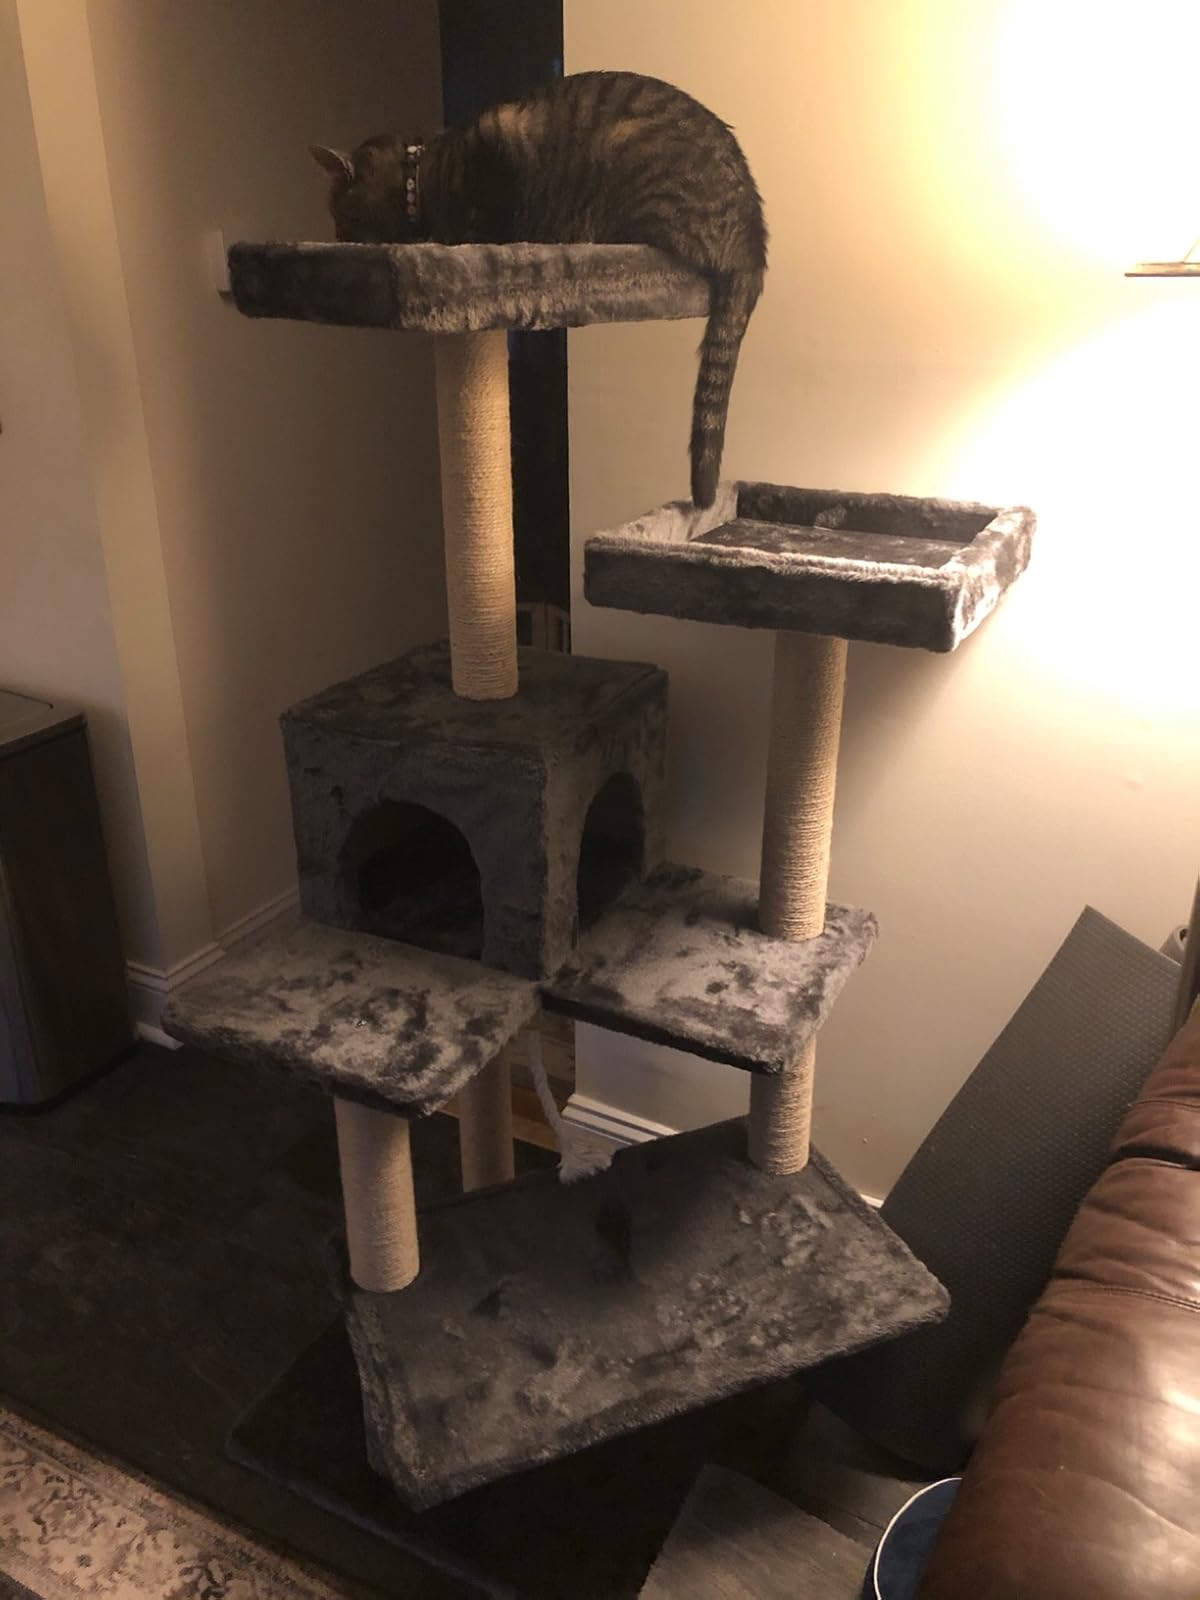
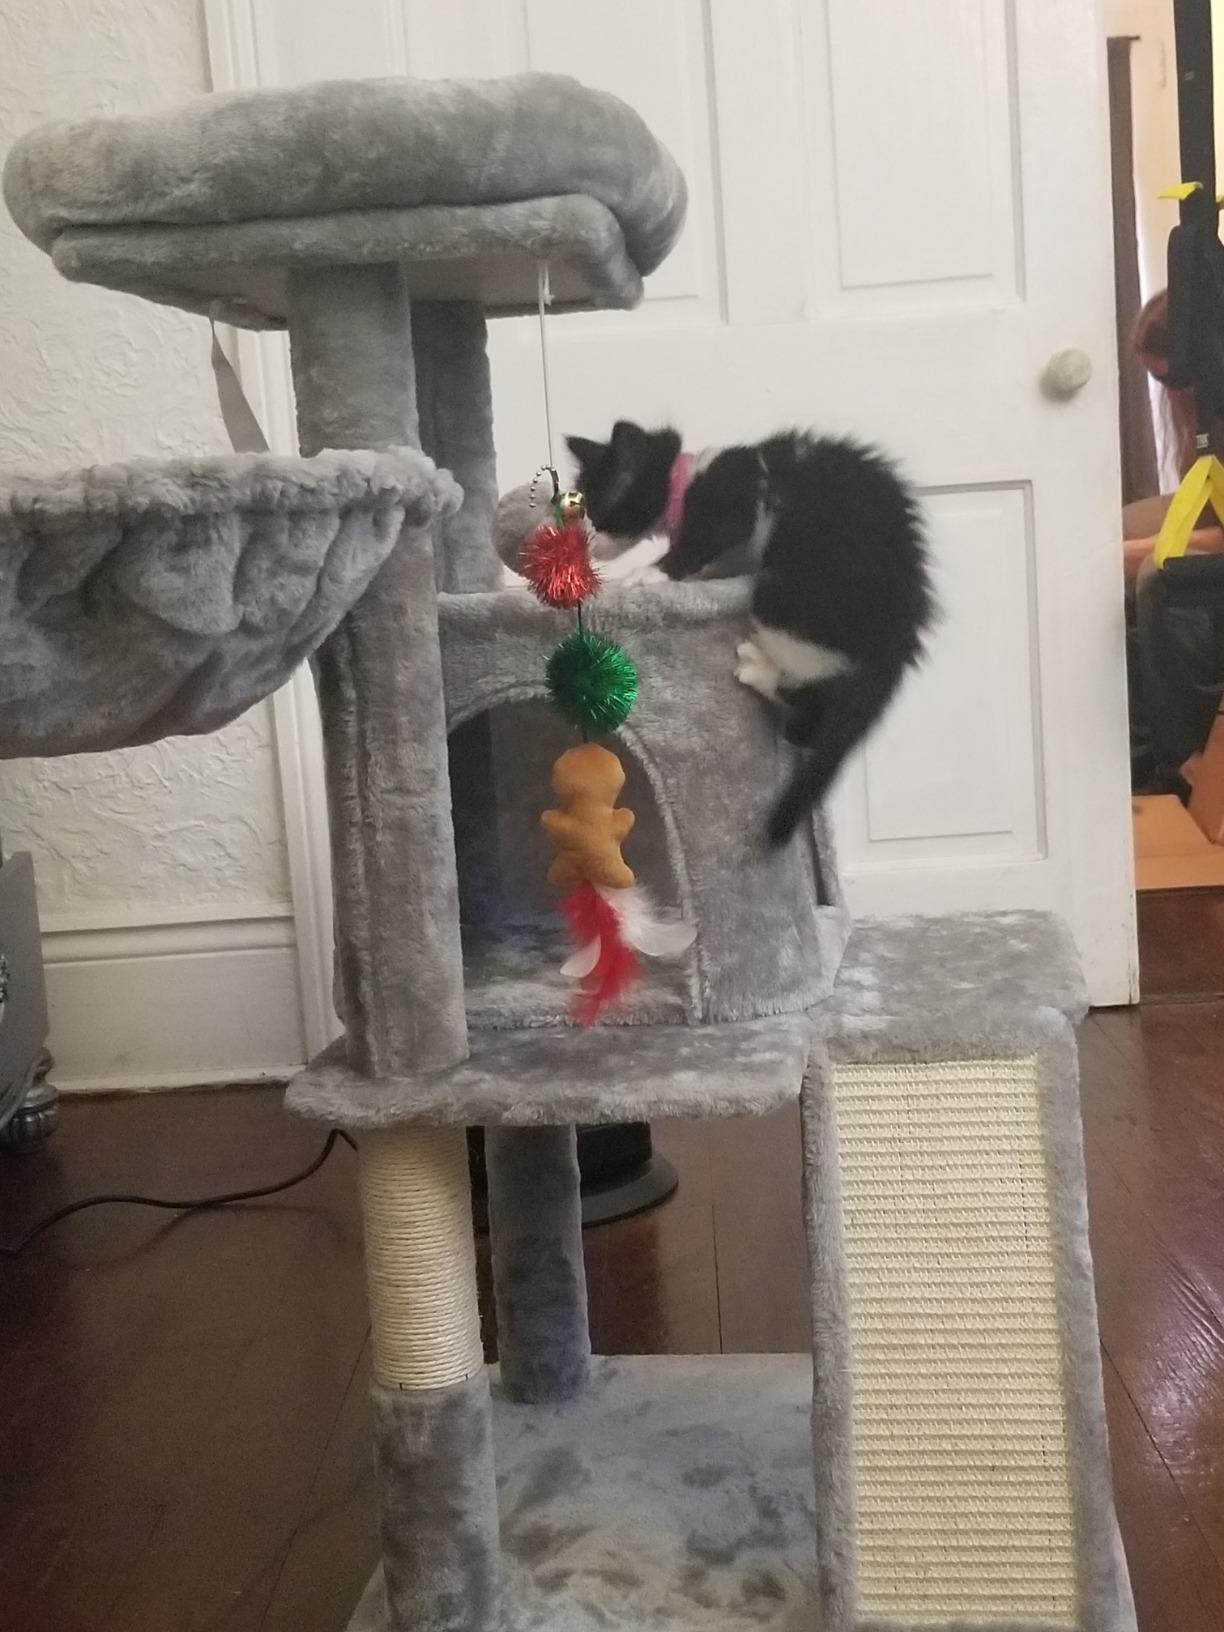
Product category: items_cat tree
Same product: no